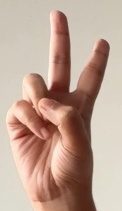
ASL sign: V